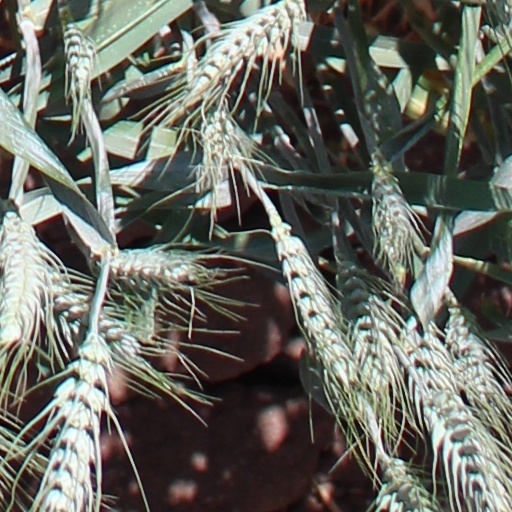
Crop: wheat